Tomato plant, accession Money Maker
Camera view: horizontal (90 deg, fisheye); turntable rotation: 270 degrees
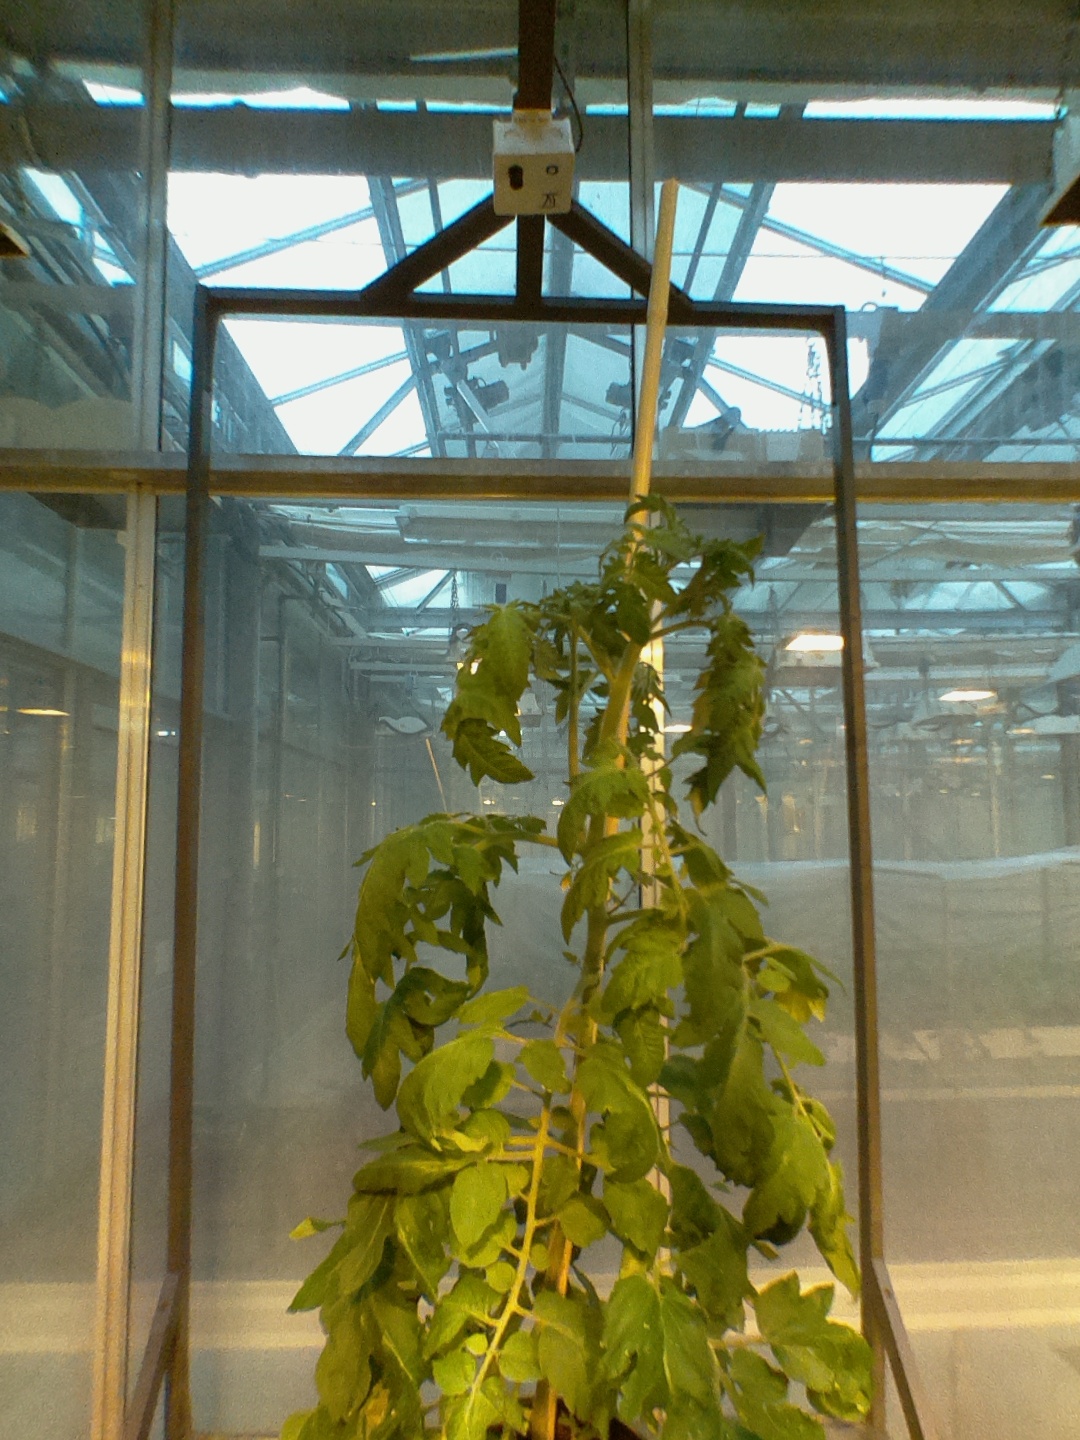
BBCH growth stage 69: End of flowering, 90%-100% of flowers open, more petals falling